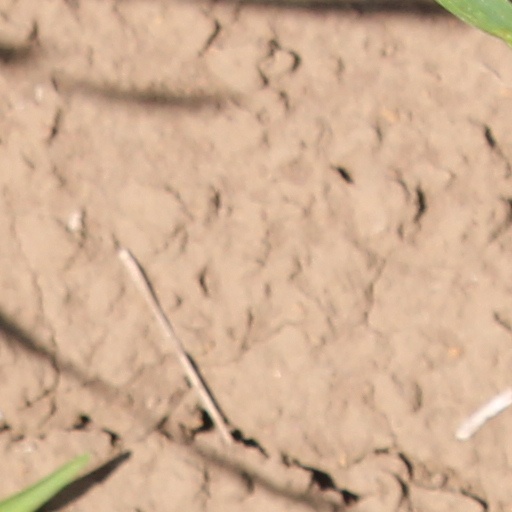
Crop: wheat